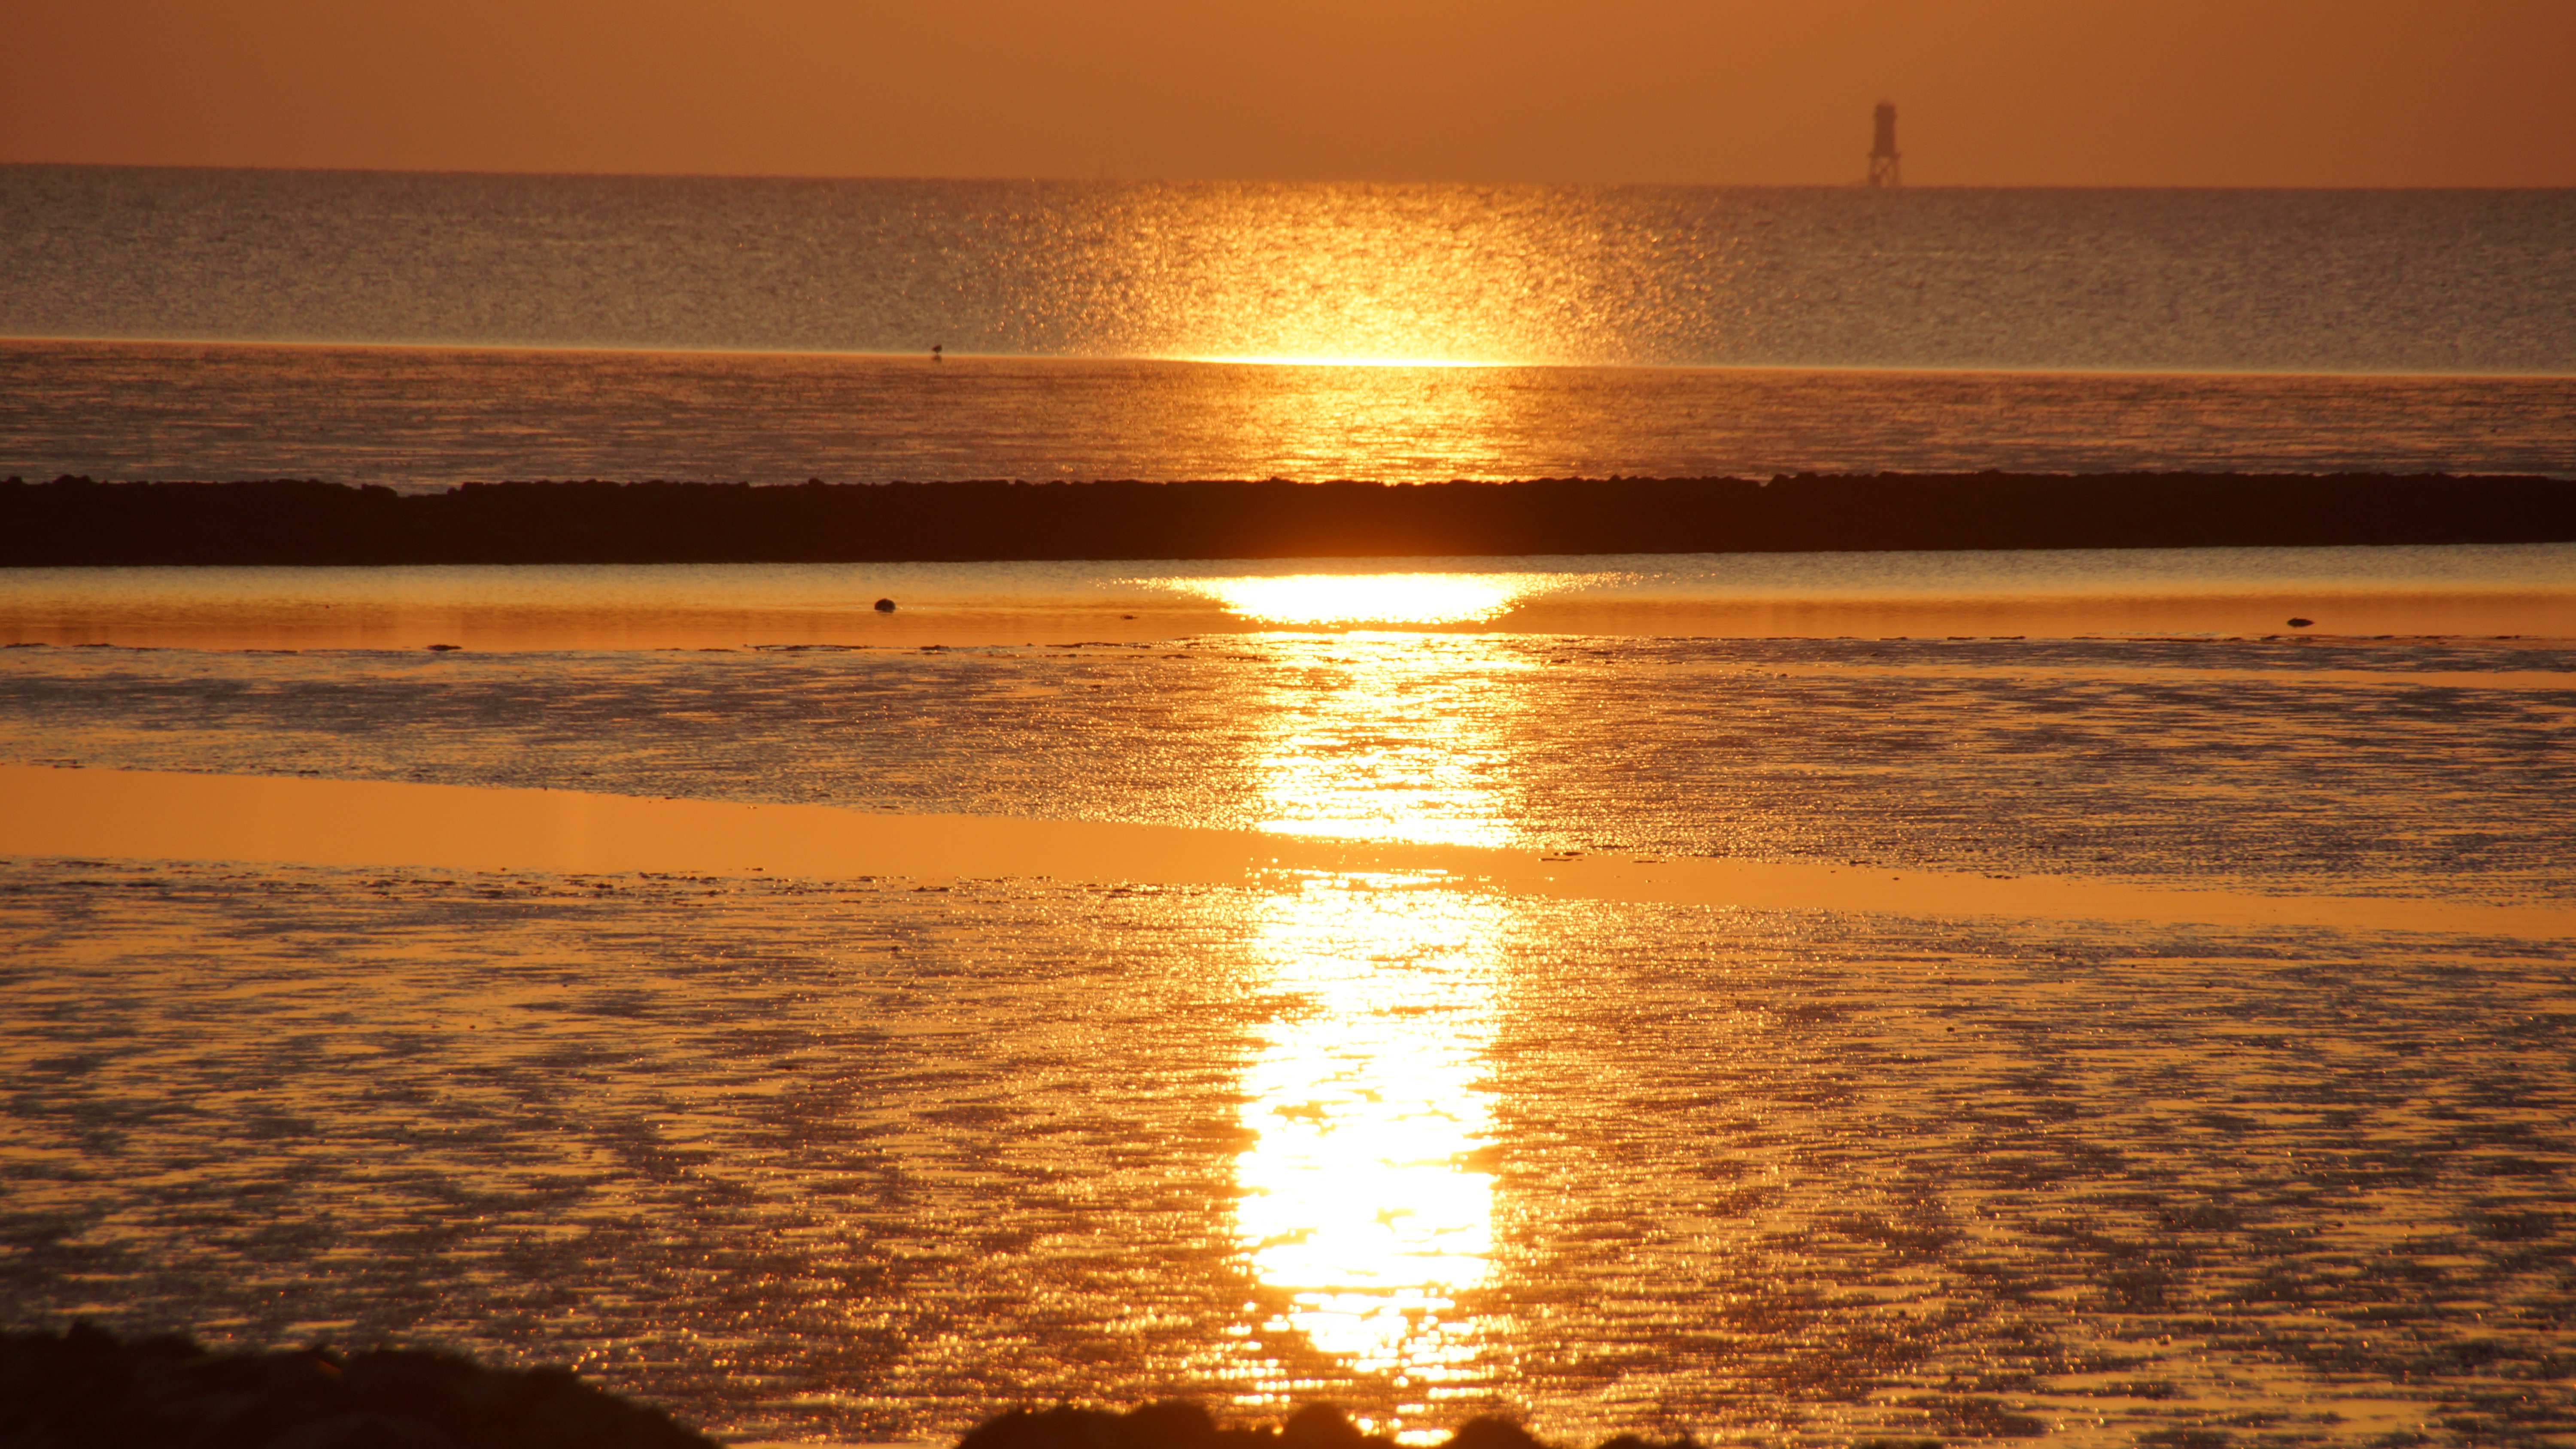
beach, sea, water, ocean, horizon, light, sun, sunrise, sunset, sunlight, morning, wave, dawn, dusk, evening, reflection, abendstimmung, afterglow